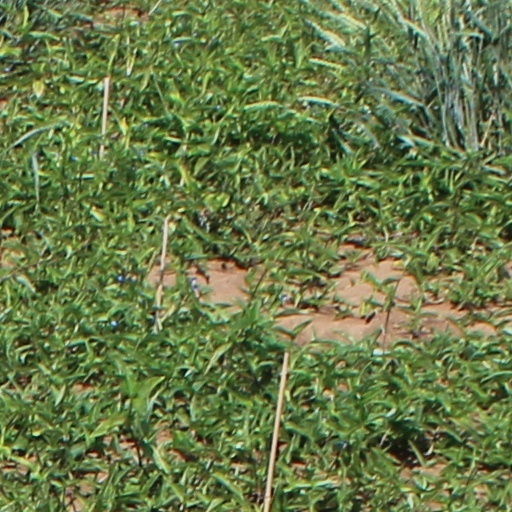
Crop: wheat